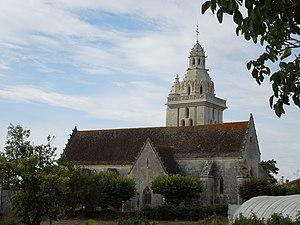
L'église paroissiale Saint-Pierre de Fléac-sur-Seugne, se dresse au centre de la ville éponyme. Elle date, dans ses parties les plus anciennes, du XVᵉ siècle. Le bâtiment est classé monument historique depuis 1904.